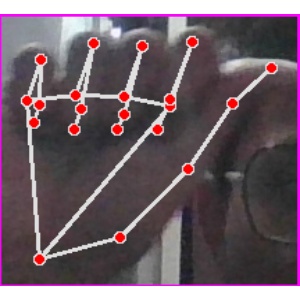
अक्षर: छ